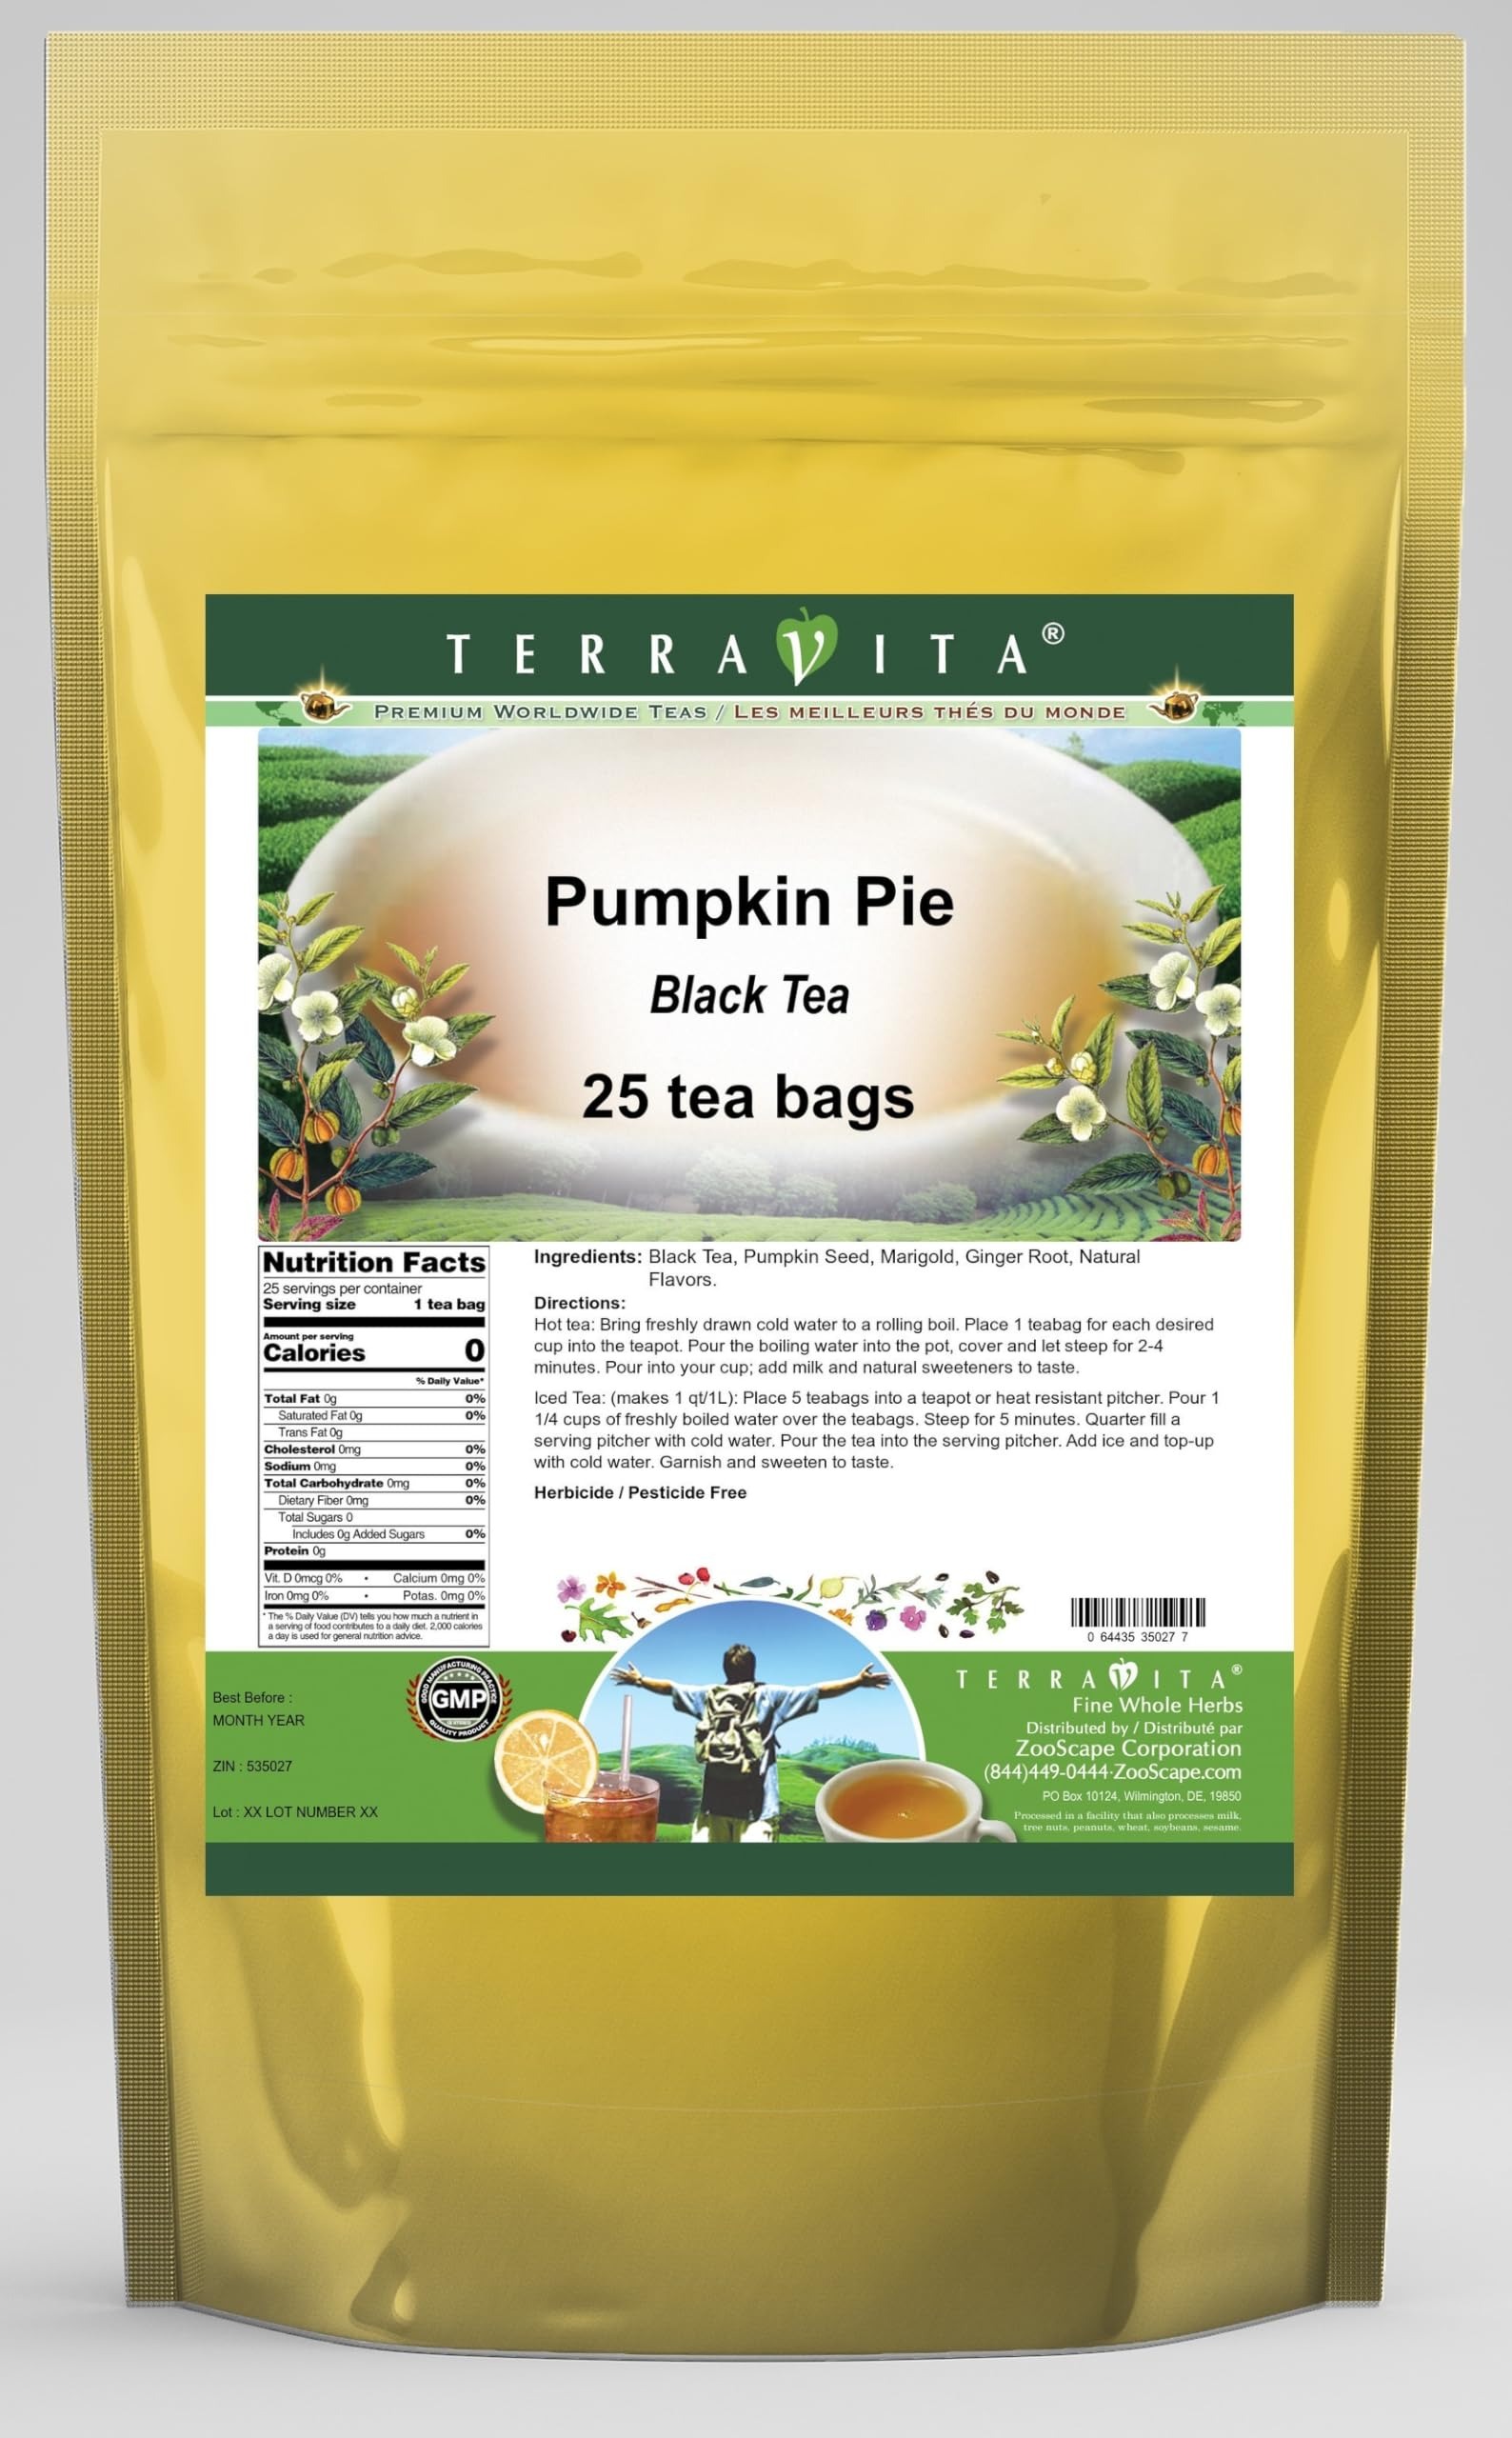
Item Name: Pumpkin Pie Black Tea (25 tea bags, ZIN: 535027)
Bullet Point 1: Our Pumpkin Pie Black Tea is a tasty flavored Black tea with Pumpkin Seed, Marigold and Ginger Root that has a refreshing taste that will impress you! The unique Pumpkin Pie taste is delicious! - Ingredients: Black tea, Pumpkin Seed, Marigold, Ginger Root and Natural Pumpkin Pie Flavor.
Bullet Point 2: No fillers.
Bullet Point 3: Manufacturer: TerraVita
Bullet Point 4: Size: 25 tea bags
Bullet Point 5: Black Tea Bags - Packed in a convenient upright pouch!
Product Description: Our Pumpkin Pie Black Tea is a tasty flavored Black tea with Pumpkin Seed, Marigold and Ginger Root that has a refreshing taste that will impress you! The unique Pumpkin Pie taste is delicious! - Ingredients: Black tea, Pumpkin Seed, Marigold, Ginger Root and Natural Pumpkin Pie Flavor. - Hot tea brewing method: Bring freshly drawn cold water to a rolling boil. Place 1 teabag for each desired cup into the teapot. Pour the boiling water into the pot, cover and let steep for 2-4 minutes. Pour into your cup; add milk and natural sweeteners to taste. - Iced tea brewing method: (to make 1 liter/quart): Place 5 teabags into a teapot or heat resistant pitcher. Pour 1 1/4 cups of freshly boiled water over the teabags. Steep for 5 minutes. Quarter fill a serving pitcher with cold water. Pour the tea into the serving pitcher. Add ice and top-up with cold water. Garnish and sweeten to taste. - TerraVita is an exclusive line of premium-quality, natural source products that use only the finest, purest and most potent ingredients found around the world. TerraVita is hallmarked by the highest possible standards of purity, potency, stability and freshness. All of our products are prepared with the highest elements of quality control, from raw materials through the entire manufacturing process, up to and including the moment that the bottles or bags are sealed for freshness and shipped out to you. Our highest possible standards are certified by independent laboratories and backed by our personal guarantee. - TerraVita exists to meet and ensure your family's health and wellness without the harmful effects of chemicals and health products. We strive to make all of our products affordable and reliable and are constantly searching the market to maintain our affordability and to look for new
Value: 25.0
Unit: Count

Price: 16.77